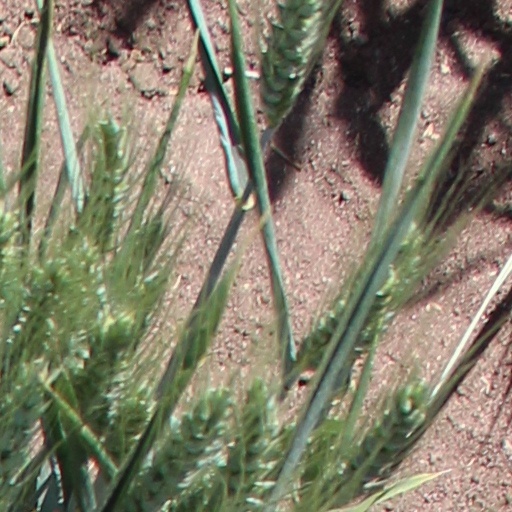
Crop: wheat